Heaven

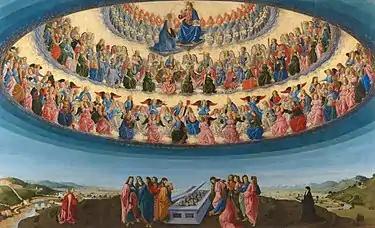
The "Assumption of the Virgin", 1475–1476, by Francesco Botticini (National Gallery London), shows three hierarchies and nine orders of angels, each with different characteristics.

Descriptions of Heaven in the New Testament are more fully developed than those in the Old Testament, but are still generally vague. As in the Old Testament, in the New Testament God is described as the ruler of Heaven and Earth, but his power over the Earth is challenged by Satan. The Gospels of Mark and Luke speak of the "Kingdom of God", while the Gospel of Matthew more commonly uses the term "Kingdom of heaven". Both phrases are thought to have the same meaning, but the author of the Gospel of Matthew changed the name "Kingdom of God" to "Kingdom of Heaven" in most instances because it was the more acceptable phrase in his own cultural and religious context in the late first century.